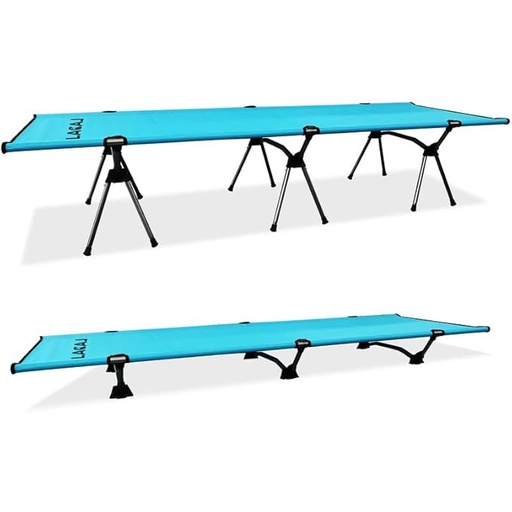
Foldable High/Low 2 Modes Camping Cot, with Extend Legs, Storage Bag, Ultralight & Durable Backpacking Travel Tent Cot, Max Loading Capacity 264lbs, Easy to use for Woman & Man
Brand: G2GO2GETHER
About This WELL-CHOSEN MATERIAL - Heavy Duty Ripstop Polyester Fabric is much more durable than oxford fabric, while provide a high strength and elastic recovery capacity even after folding for a long time, suit for traveling, hiking and camping. GOOD BEARING PERFORMANCE - Its support frame is made of "Aircraft Grade" 7075 aluminum. The special structure disperses pressure effectively and has a nice stability, durable enough to bear 120KG (264 lb). LITTLE SIZE & LIGHTWEIGHT - This camping cot only weights 5.7lb and Dimension: 53 cm × 14 cm after being folded, saving your backpack space and energy. EASY TO USE - It is designed for a convenience and quickly use, no matter child or older, everyone can assemble it in minutes. WARRANTY & SERVICE - You have 1-year warranty with G2 camping cot. If there is any question, just free to contact us. We will reply you within 24 hours. Overview Color : Blue Brand : G2 GO2GETHER Size : 1 Shape : Rectangular Item Depth : 15 Item Weight 5.7 Pounds : Assembly Required No : Item Weight 5.7 Pounds : Assembly Required No
Category: Sporting Goods > Outdoor Recreation > Camping & Hiking > Camp Furniture > Cots